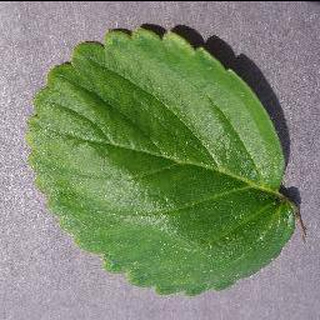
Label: healthy_strawberry